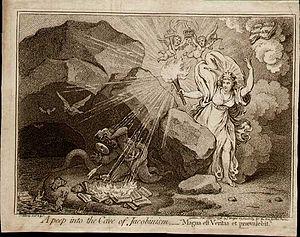
L'Anti-Jacobin Review and Magazine, ou Monthly Political and Literary Censor est un périodique politique conservateur britannique fondé en juillet 1798 par John Gifford, pseudonyme de John Richards Green. Mensuel, il succède à l'Anti-Jacobin, or Weekly Examiner, hebdomadaire de William Gifford, et paraît à Londres jusqu'en décembre 1821. Gifford et Andrew Bisset en étaient les principaux rédacteurs et le philosophe James Mill lui adressait des chroniques.